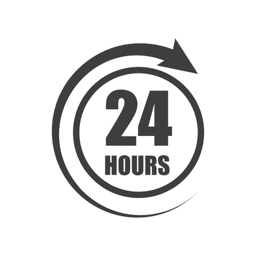
icon of symbol , sign open